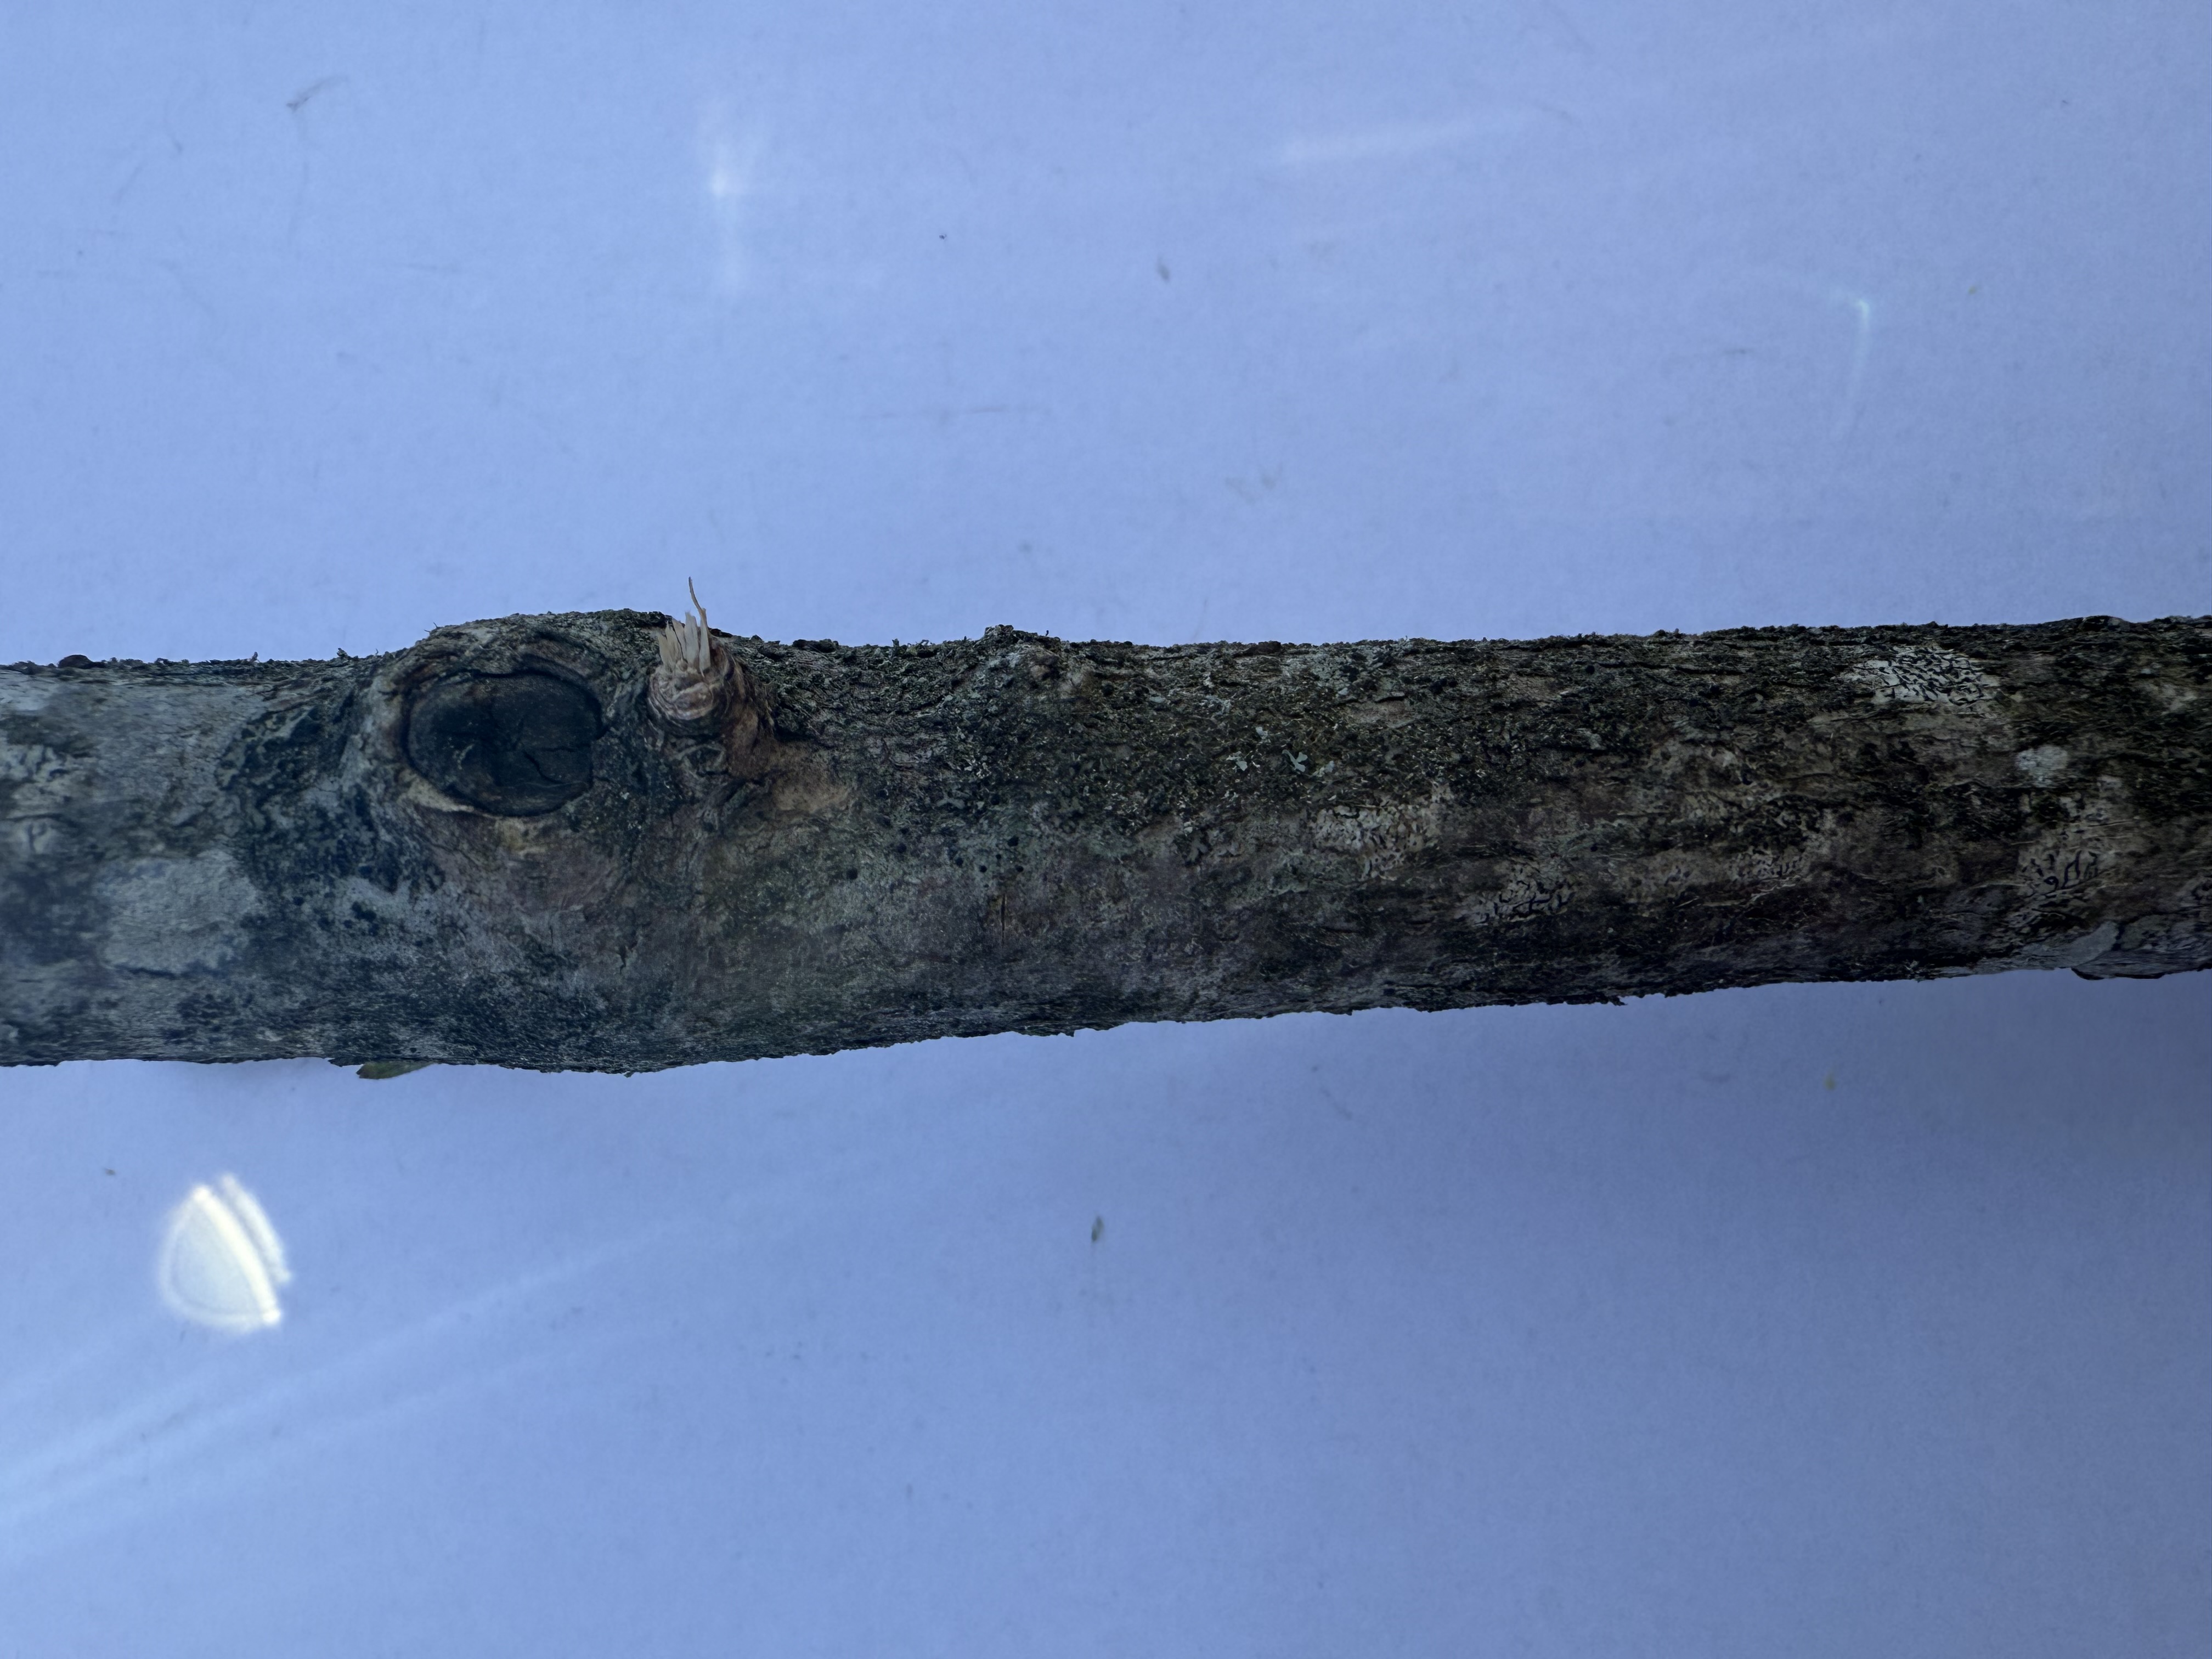
Variety: Cornelian Cherry